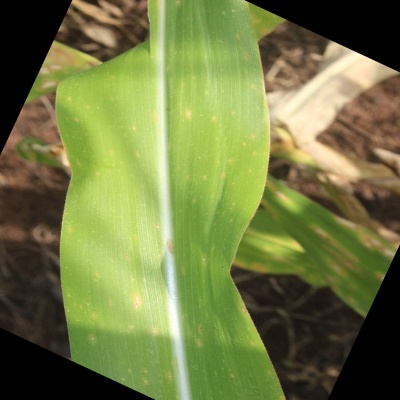
Label: Corn_(Maize)___Leaf_Spot